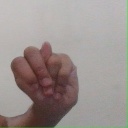
अक्षर: न